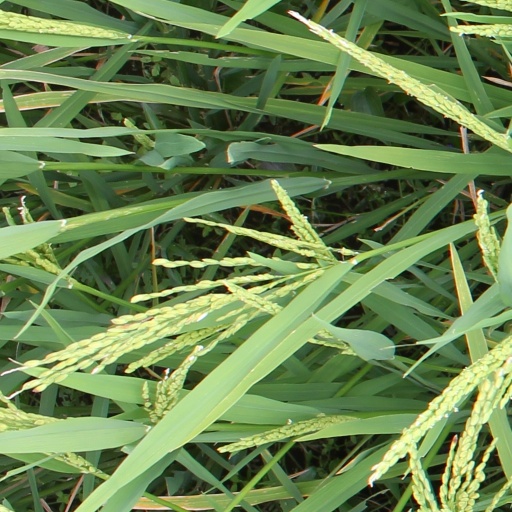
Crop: rice